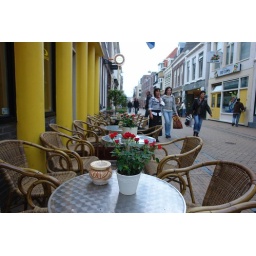
Amazing to see tables and chairs still outside in late October.. it is cold enough in the summer in Groningen